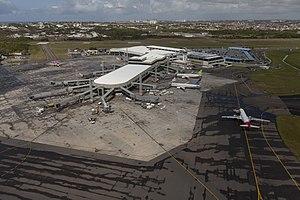
L'aéroport international de Salvador – Deputado Luís Eduardo Magalhães est un aéroport brésilien situé à Salvador, capitale de l'État de Bahia. Il occupe 5 574 984 m² à l'est de la ville, sur une zone limitrophe de la municipalité de Lauro de Freitas. Son principal accès routier, une avenue d'environ 800 m traversant un bosquet de bambous, est reconnu comme une des cartes postales de la capitale. Depuis le 5 novembre 1942, l'aéroport abrite aussi la Base aérienne de Salvador de la Force aérienne brésilienne.